Sarnia

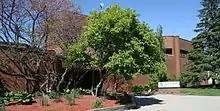
Sarnia Education Centre of the Lambton Kent District School Board

Sarnia City Council consists of nine elected members: the Mayor, four city members, and four county members. The Mayor and all Council members are elected to four-year terms. The four Lambton County Council members serve both County and City Council.